Franz Beckenbauer Supercup

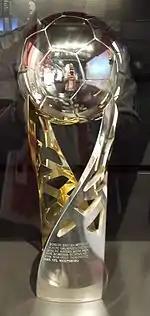
The Franz Beckenbauer Supercup trophy

The German champions met the cup winners several times without the match being officially recognized.